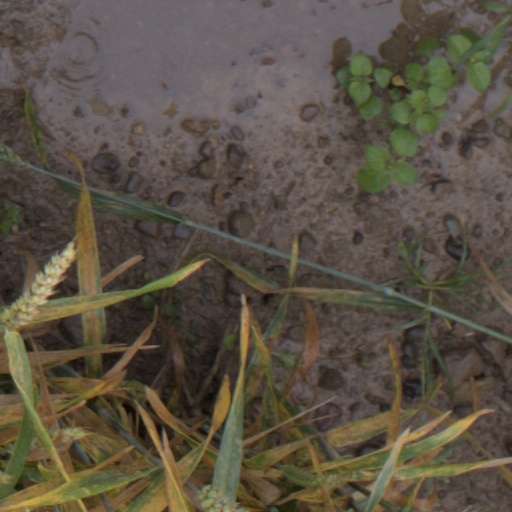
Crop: wheat